Military academy

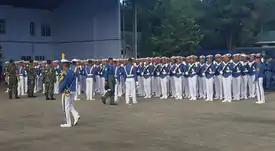
Cadets of the Indonesian Air Force Academy in formation before parading for the Air force anniversary ceremony. The Academy is operated by the Indonesian Air Force.

The Hellenic Armed Forces have military academies supervised by each branch of the Armed Forces individually: